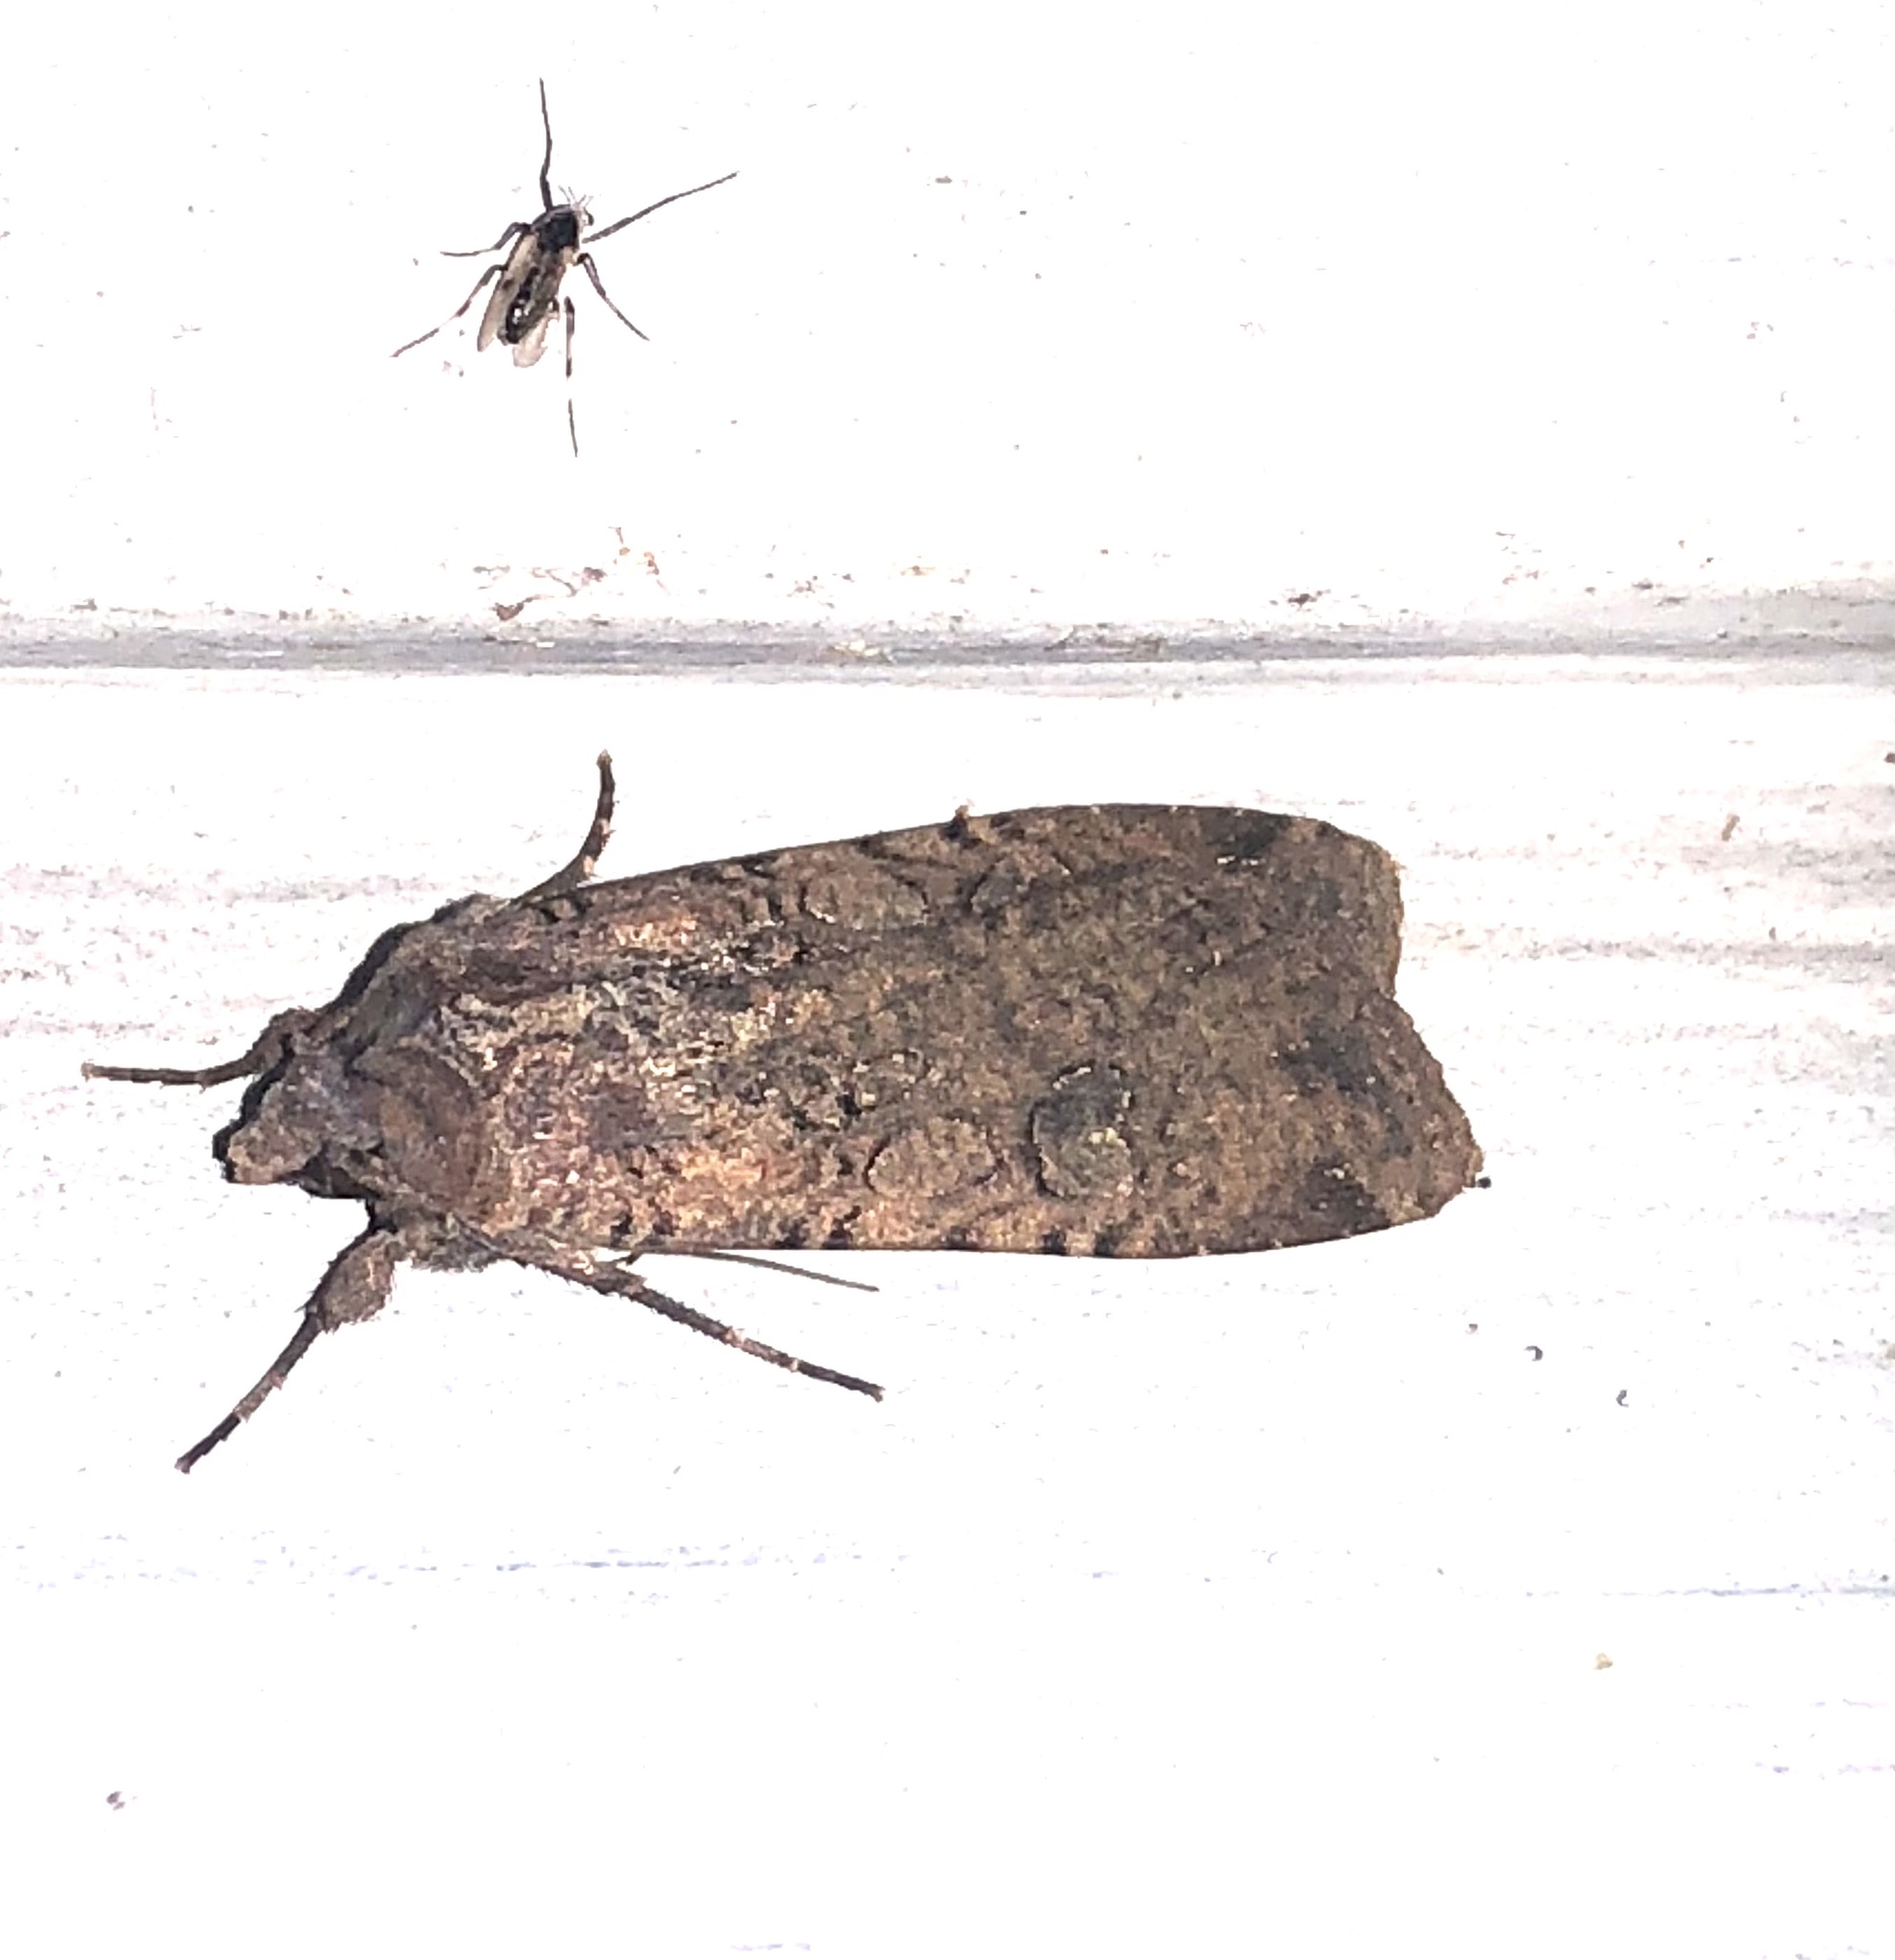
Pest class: cutworms